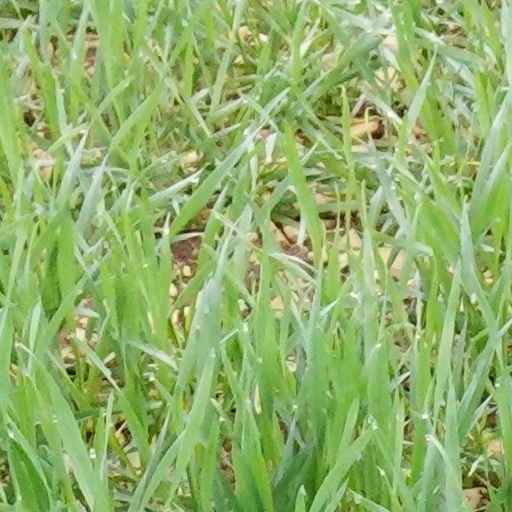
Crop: wheat